Sequence analysis in social sciences

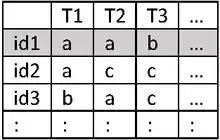
Longitudinal view of sequences

Alternatively, we can look at the rows. The "index plot" where each sequence is represented as a horizontal stacked bar or line is the basic plot for rendering individual sequences.